Bajō-zutsu

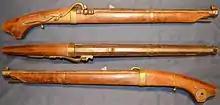
"Bajōzutsu"

The was a tanegashima in the form of a pistol. Bajō-zutsu were used by mounted samurai in feudal Japan.